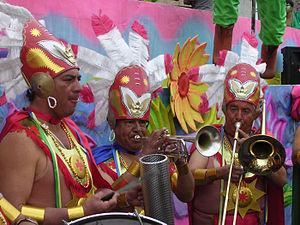
Murga (Fanfare) du Carnaval des Noirs et Blancs de Pasto
Terme polysémique, la fanfare peut désigner différentes compositions musicales ou divers ensembles de musiciens de la famille des cuivres parfois accompagnés de percussions.
San Juan de Pasto, ou Pasto, est la capitale politique et administrative du département de Nariño en Colombie, département frontalier de l'Équateur. La ville est située au pied du volcan Galeras, ou volcan de Pasto, à 2 527 mètres d’altitude, dans la vallée d'Atriz. San Juan de Pasto compte une population de 450 000 habitants environ.
Le Carnaval des Noirs et Blancs de San Juan de Pasto, la capitale du département de Nariño frontalier avec l'Équateur, est un des plus beaux et plus importants carnavals colombien avec celui de Barranquilla et de Riosucio. Il a lieu tous les ans, du 2 au 7 janvier, soit hors du cadre calendaire traditionnel des fêtes carnavalesques autour du Mardi gras.